2012 Detroit Lions season

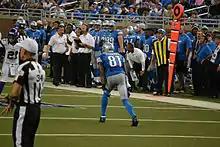
Josh Robinson and Calvin Johnson

Cornerback Aaron Berry was released on July 23, 2012 after his second arrest of the offseason.